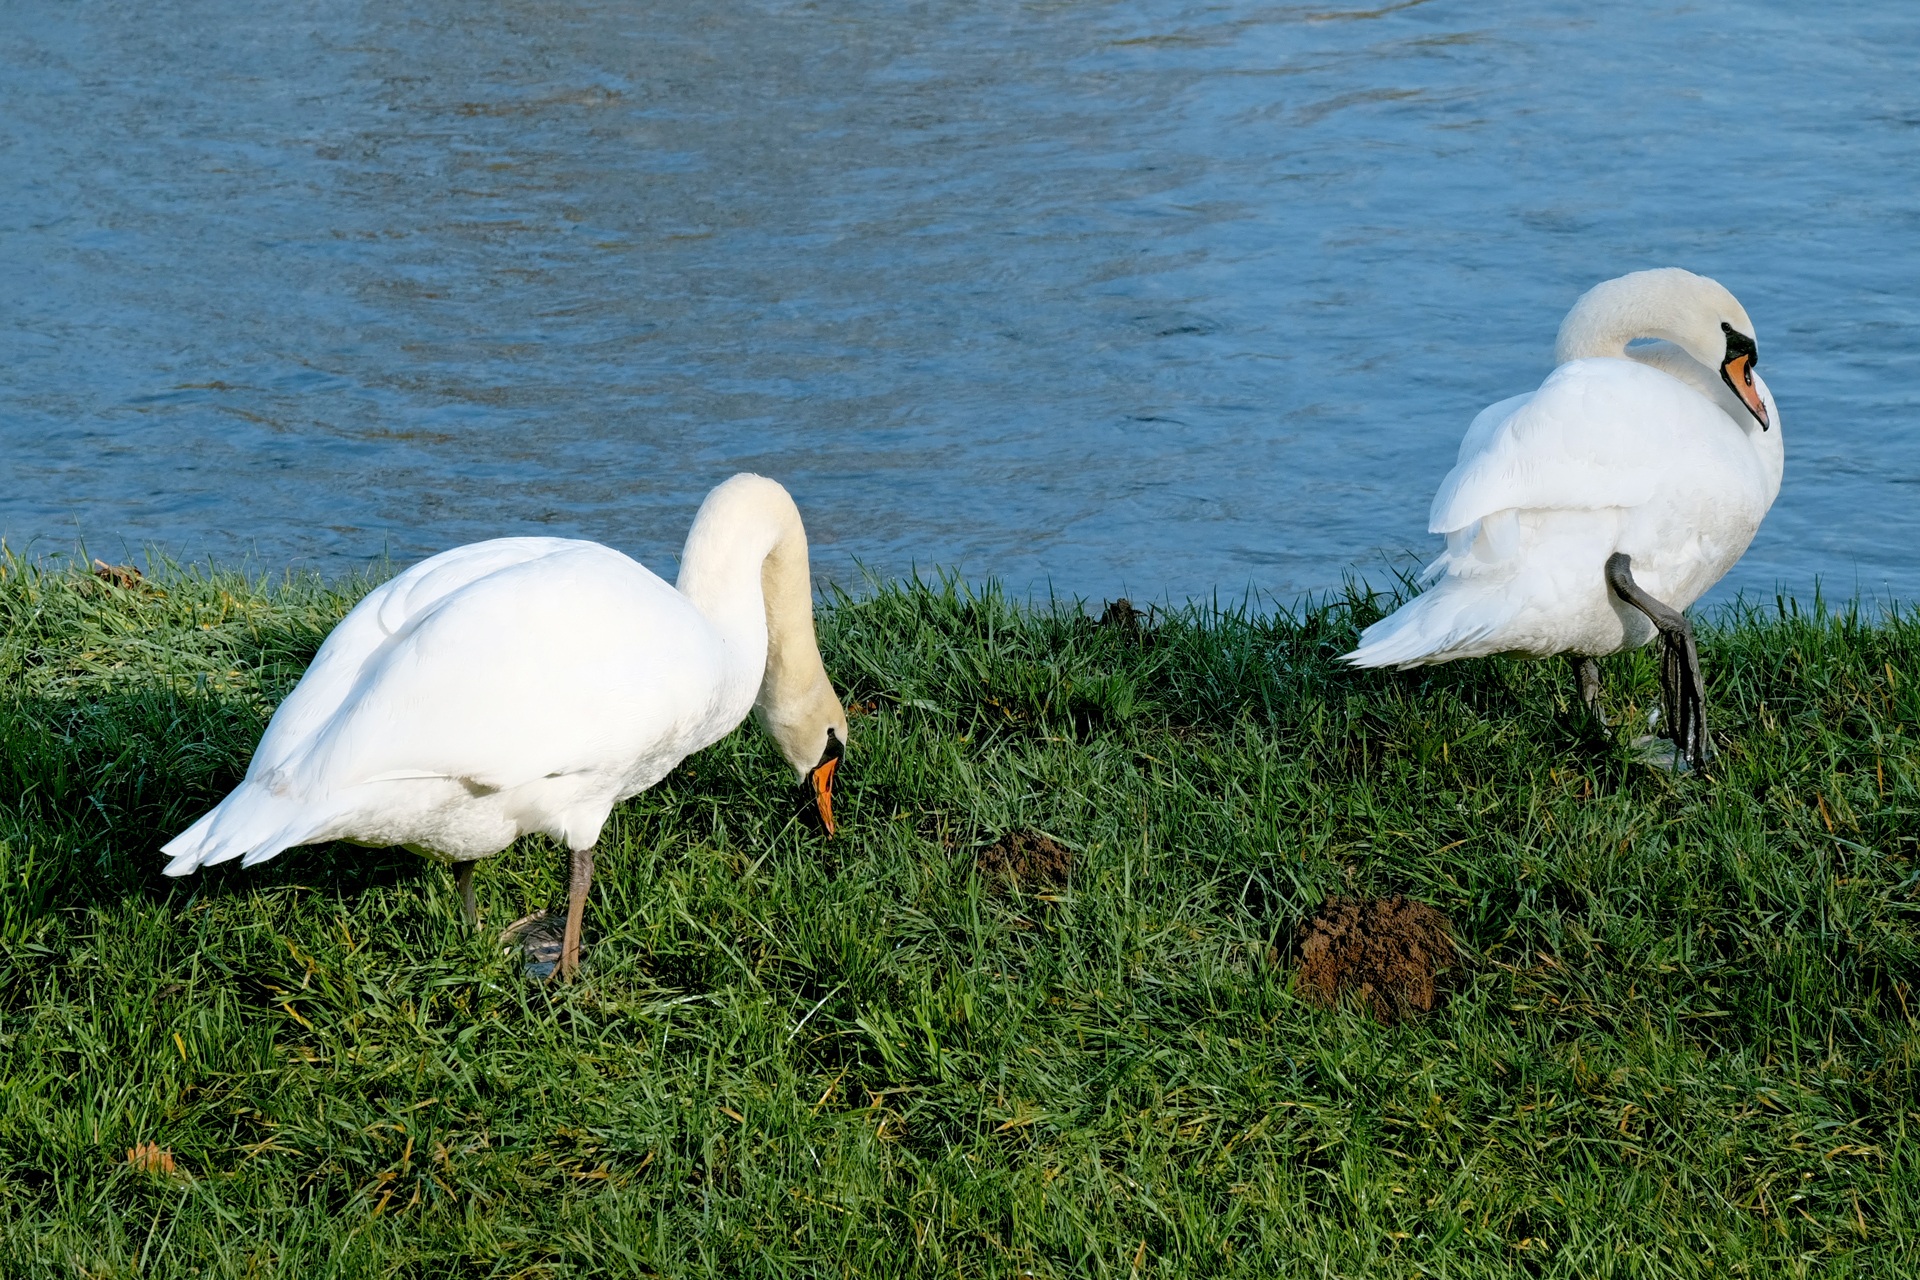
nature, bird, wing, seabird, wildlife, beak, fauna, swan, bank, swans, vertebrate, waterfowl, water bird, animal world, rhine, pride, ducks geese and swans